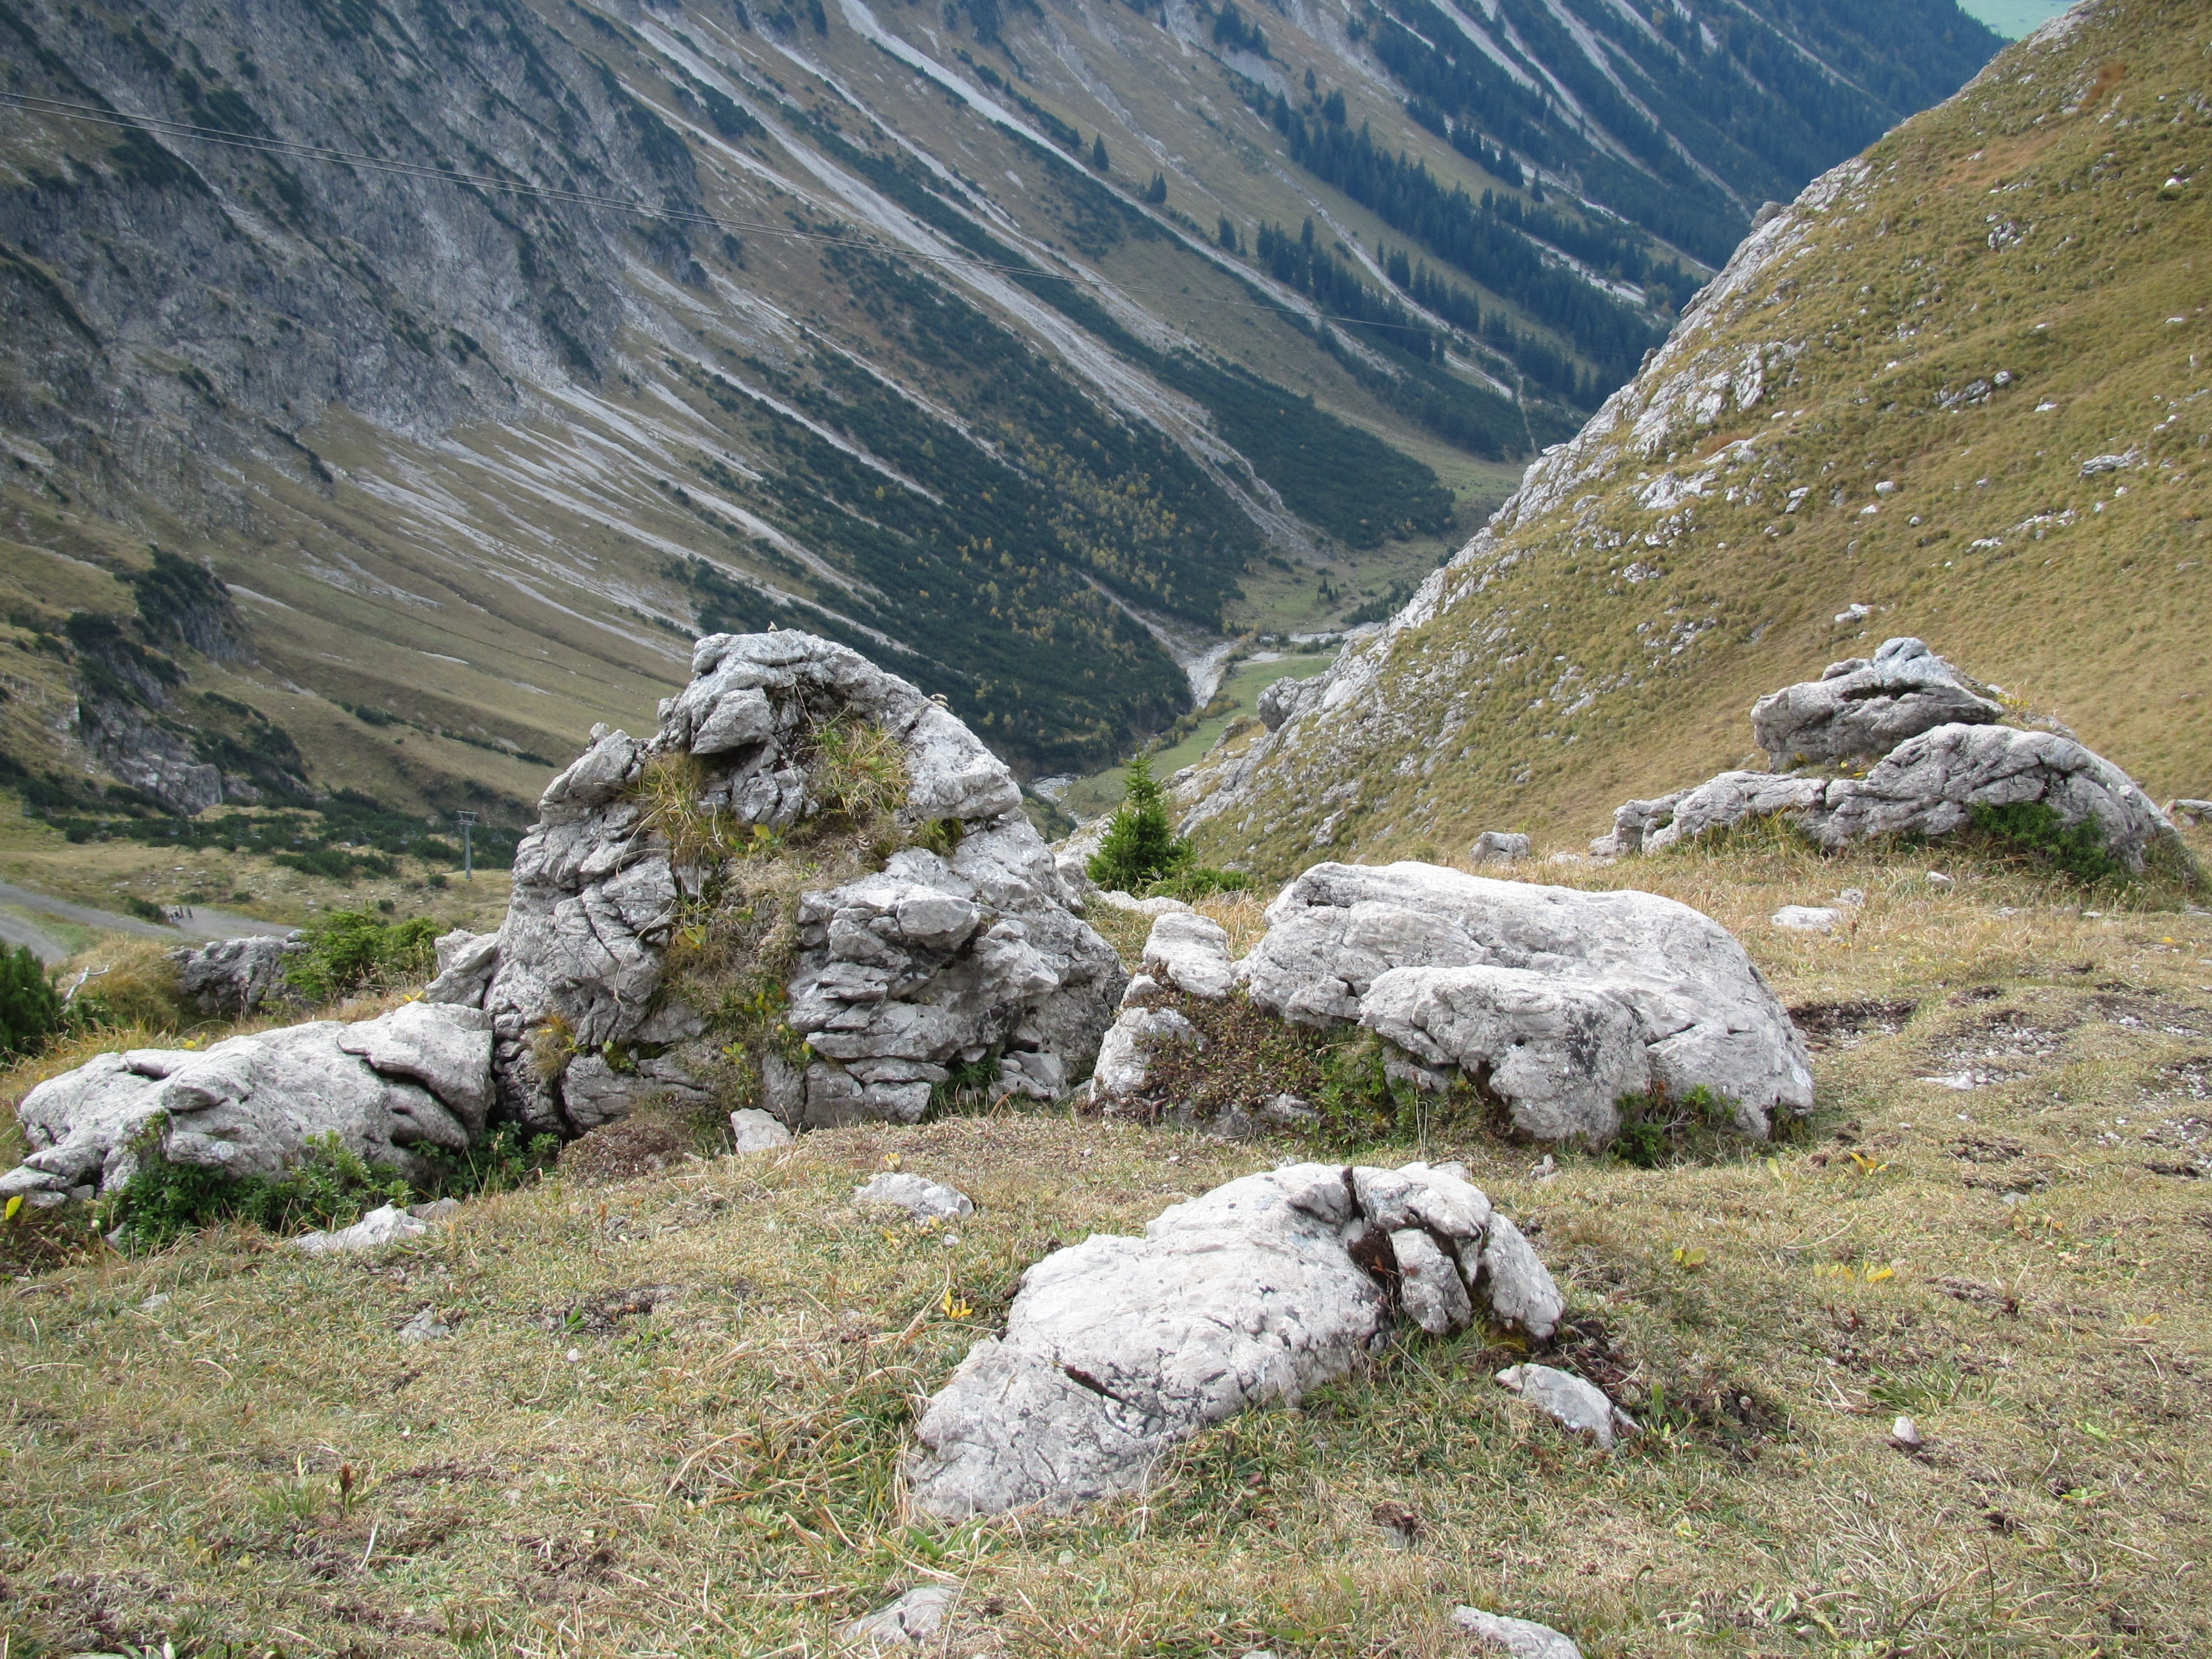
landscape, rock, wilderness, walking, mountain, hiking, hill, lake, adventure, valley, mountain range, overgrown, highland, ridge, summit, stones, geology, alps, backpacking, plateau, fell, loch, moraine, landform, mountain pass, foghorn, mountainous landforms